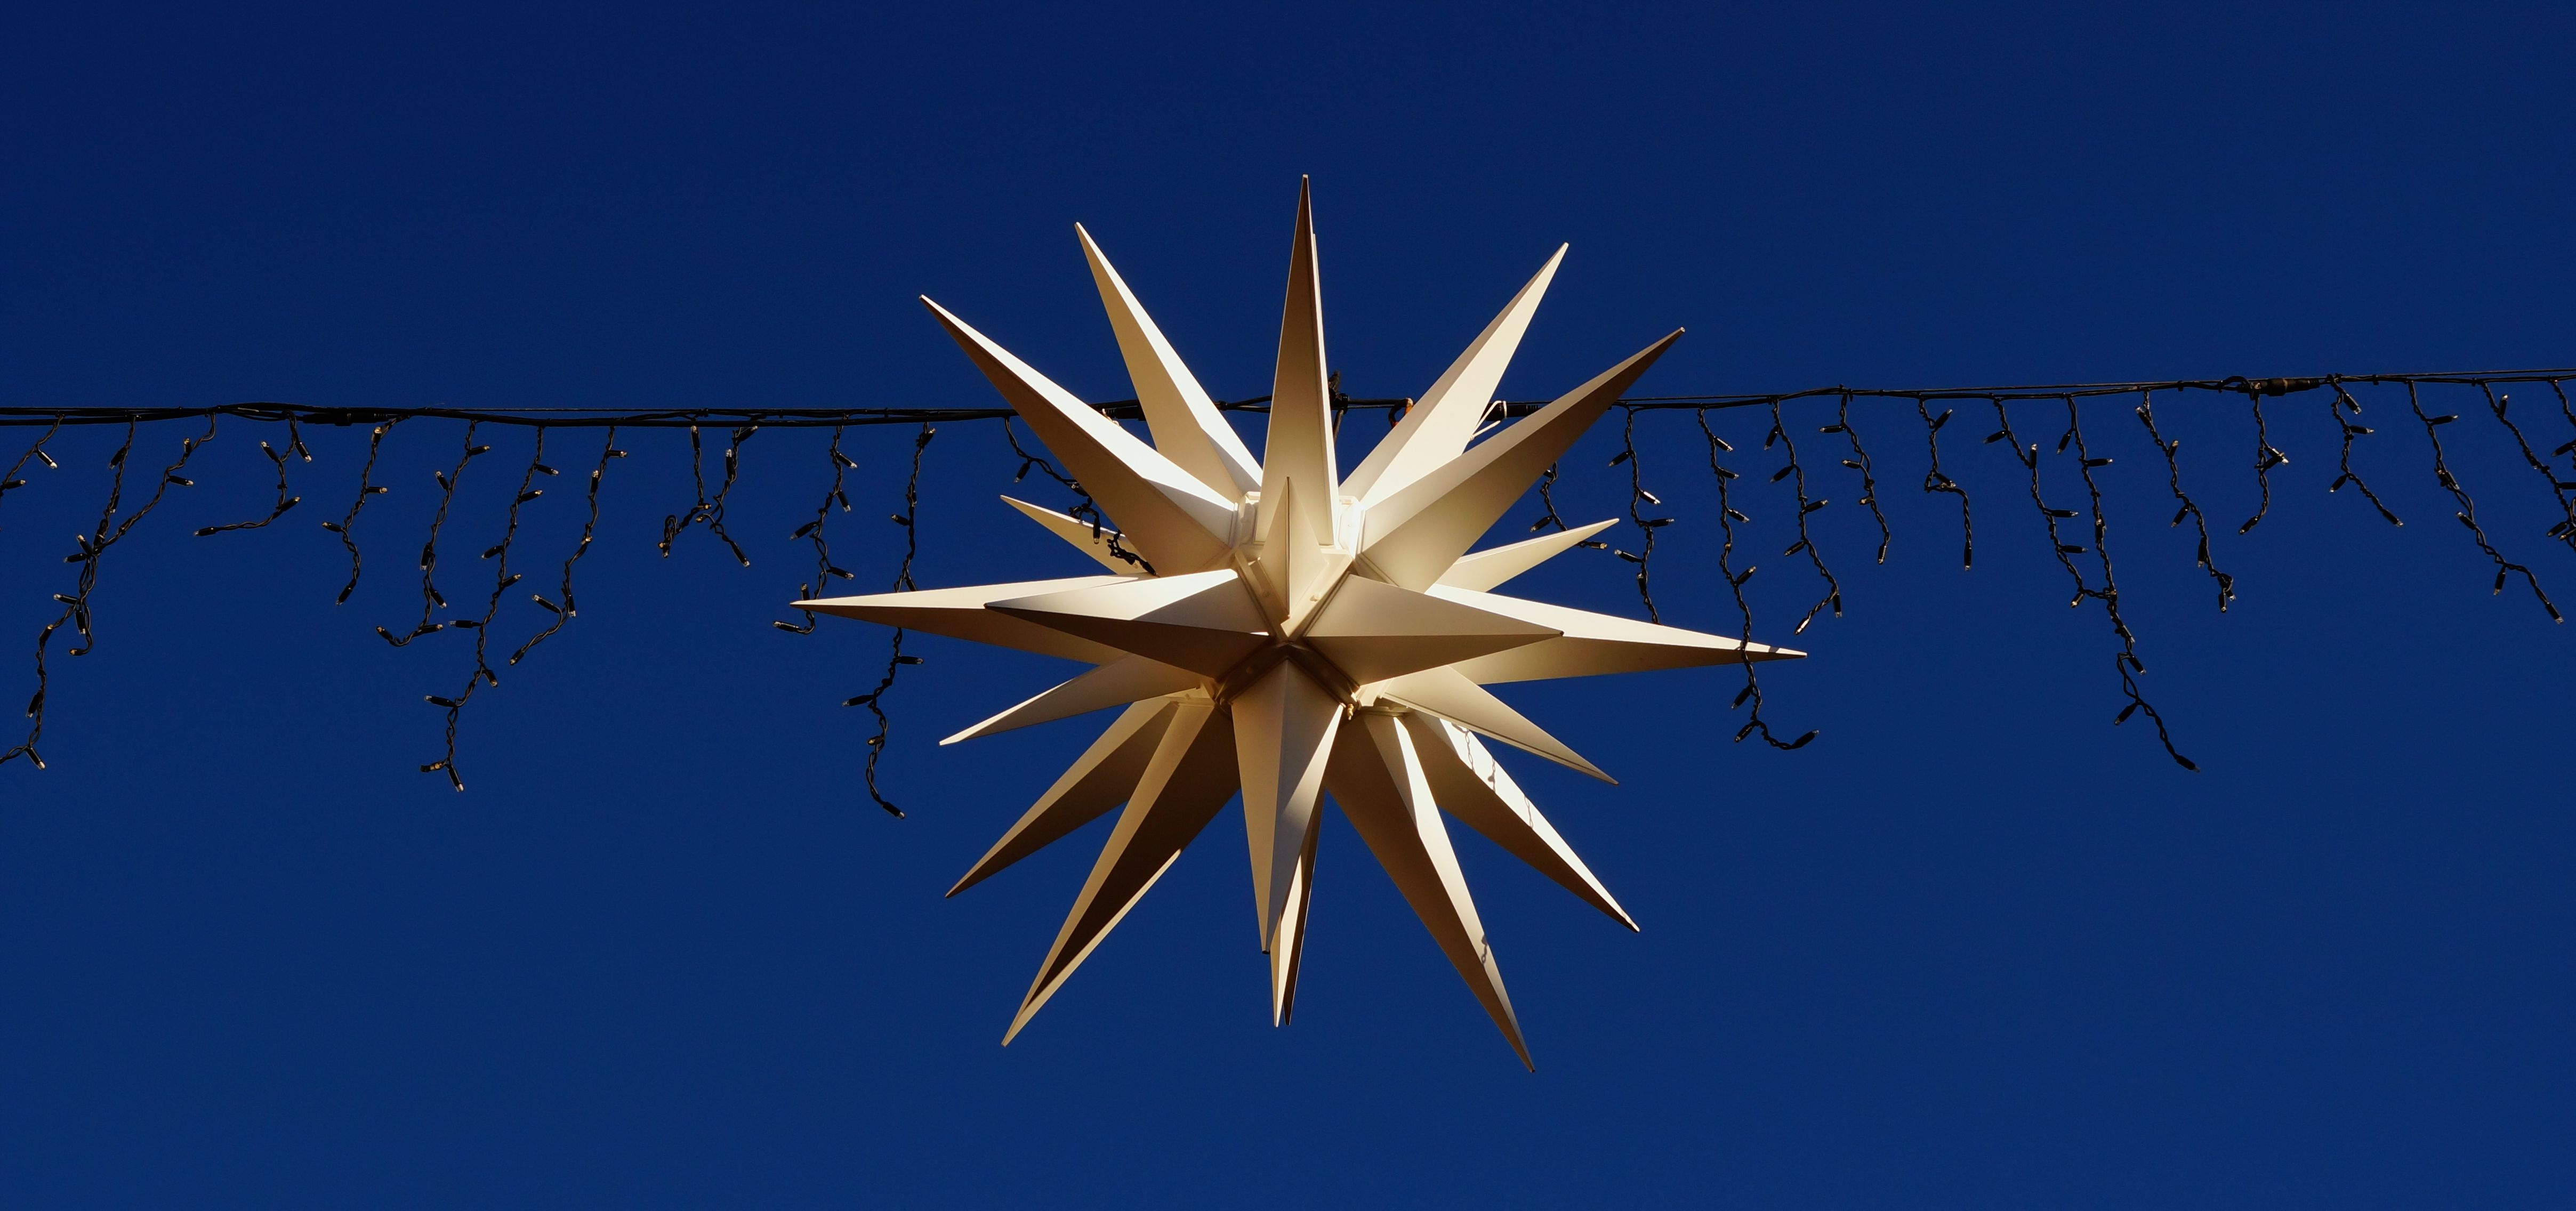
branch, abstract, sky, star, wind, decoration, pattern, reflection, christmas, deco, christmas decoration, background, symmetry, poinsettia, christmas market, xmas, astronomical object